Range Rover Evoque

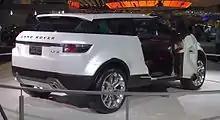
Land Rover LRX Concept

The size of the LRX concept vehicle complemented a wide array of efficiency-improving technologies in the form of Land Rover's e_Terrain technologies. These included biofuel compatibility, lightweight construction materials, and technologies such as the removable carbon composite roof panels, regenerative brakes, a stop-start system, along with the ERAD (electric rear axle drive) parallel hybrid powertrain system.